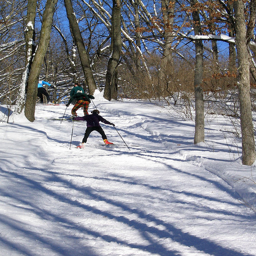
Three people skiing between a bunch of trees.
Skiers can be seen making their way down a slope.
People walking up a snowy forest hill trail with their skis on.
A couple of people riding skis down a snow covered slope.
a couple skiing through the woods on some snow